Maria: or, The Wrongs of Woman

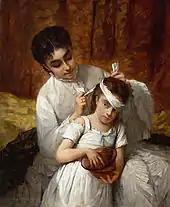
"Mother and Child" by Henriette Browne; Wollstonecraft envisioned motherhood as a liberating role for women.

While some scholars emphasize "The Wrongs of Woman"'s criticism of the institution of marriage and the laws restricting women in the eighteenth century, others focus on the work's description of "the experience of "being" female, with the emotional violence and intellectual debilitation" that accompanies it (emphasis in original). It is in Wollstonecraft's depiction of a female mind educating itself and creating a specifically feminine sense of self that she "breaks new ground". Maria's role as mother allows her to instruct herself, thereby creating her own sense of self; in advising her daughter through the manuscript she is writing, Maria learns about herself and realizes her past errors. Her ability to formulate her own selfhood can be contrasted to the heroine of Wollstonecraft's first novel, "", who transfers her maternal cravings from character to character.